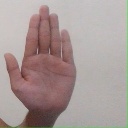
अक्षर: ध